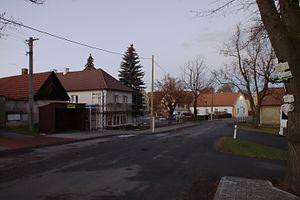
Krupá est une commune du district de Rakovník, dans la région de Bohême-Centrale, en Tchéquie. Sa population s'élevait à 442 habitants en 2020.